Western Carolina Catamounts men's basketball statistical leaders

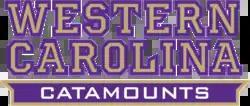

The Western Carolina Catamounts men's basketball statistical leaders are individual statistical leaders of the Western Carolina Catamounts men's basketball program in various categories, including points, assists, blocks, rebounds, and steals. Within those areas, the lists identify single-game, single-season, and career leaders. The Catamounts represent Western Carolina University in the NCAA's Southern Conference.